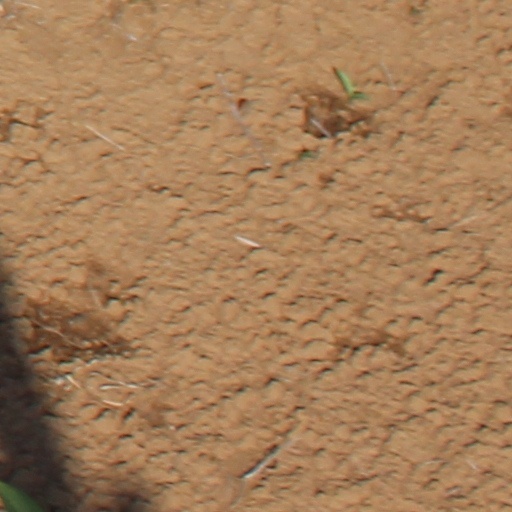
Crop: wheat